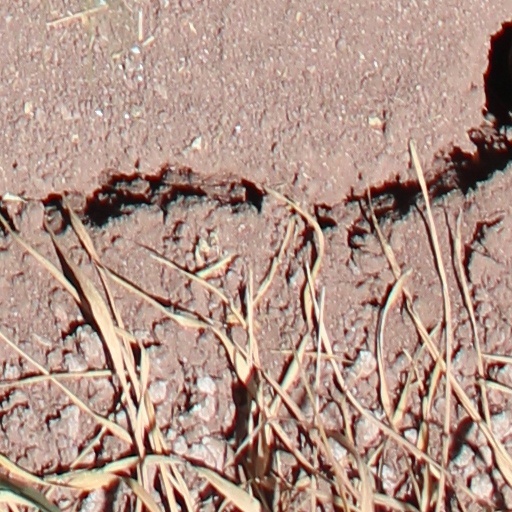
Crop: wheat